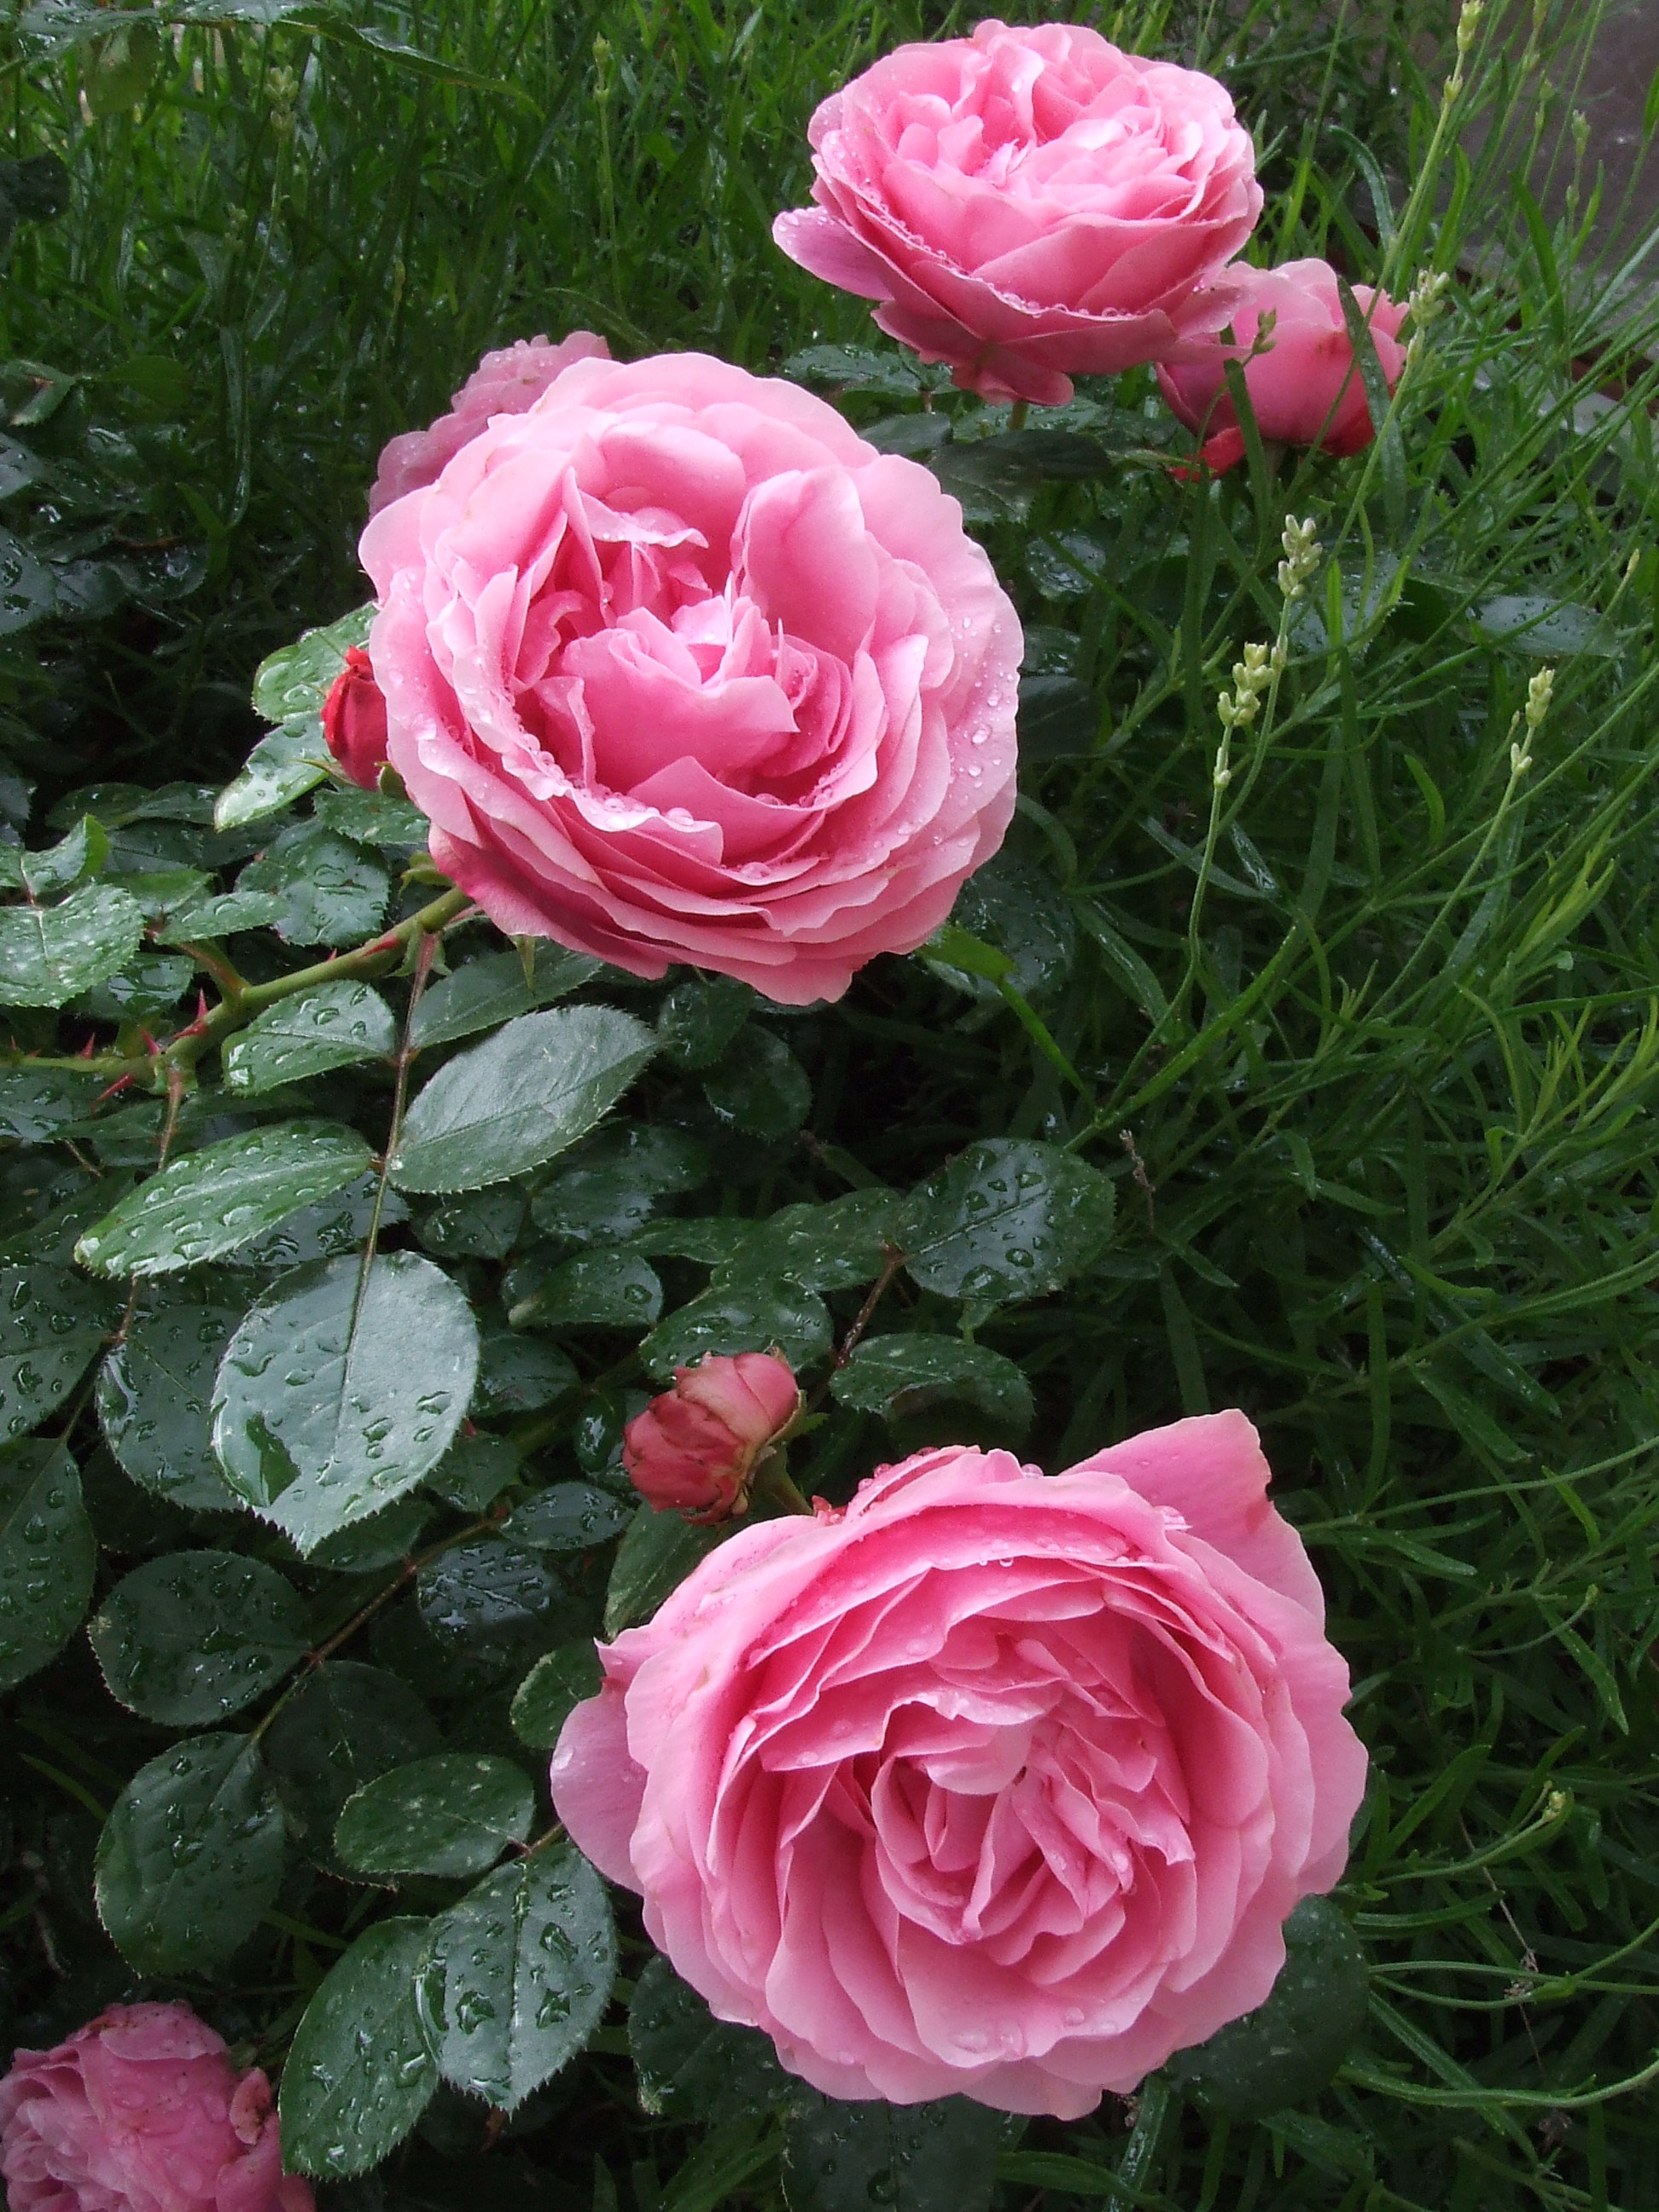
plant, flower, petal, rose, pink, flowers, roses, floribunda, pink roses, flowering plant, garden roses, rose family, land plant, rosa centifolia, rose order